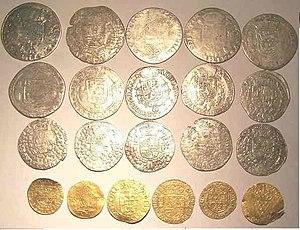
monnaies
Sorbais est une commune française située dans le département de l'Aisne, en région Hauts-de-France.